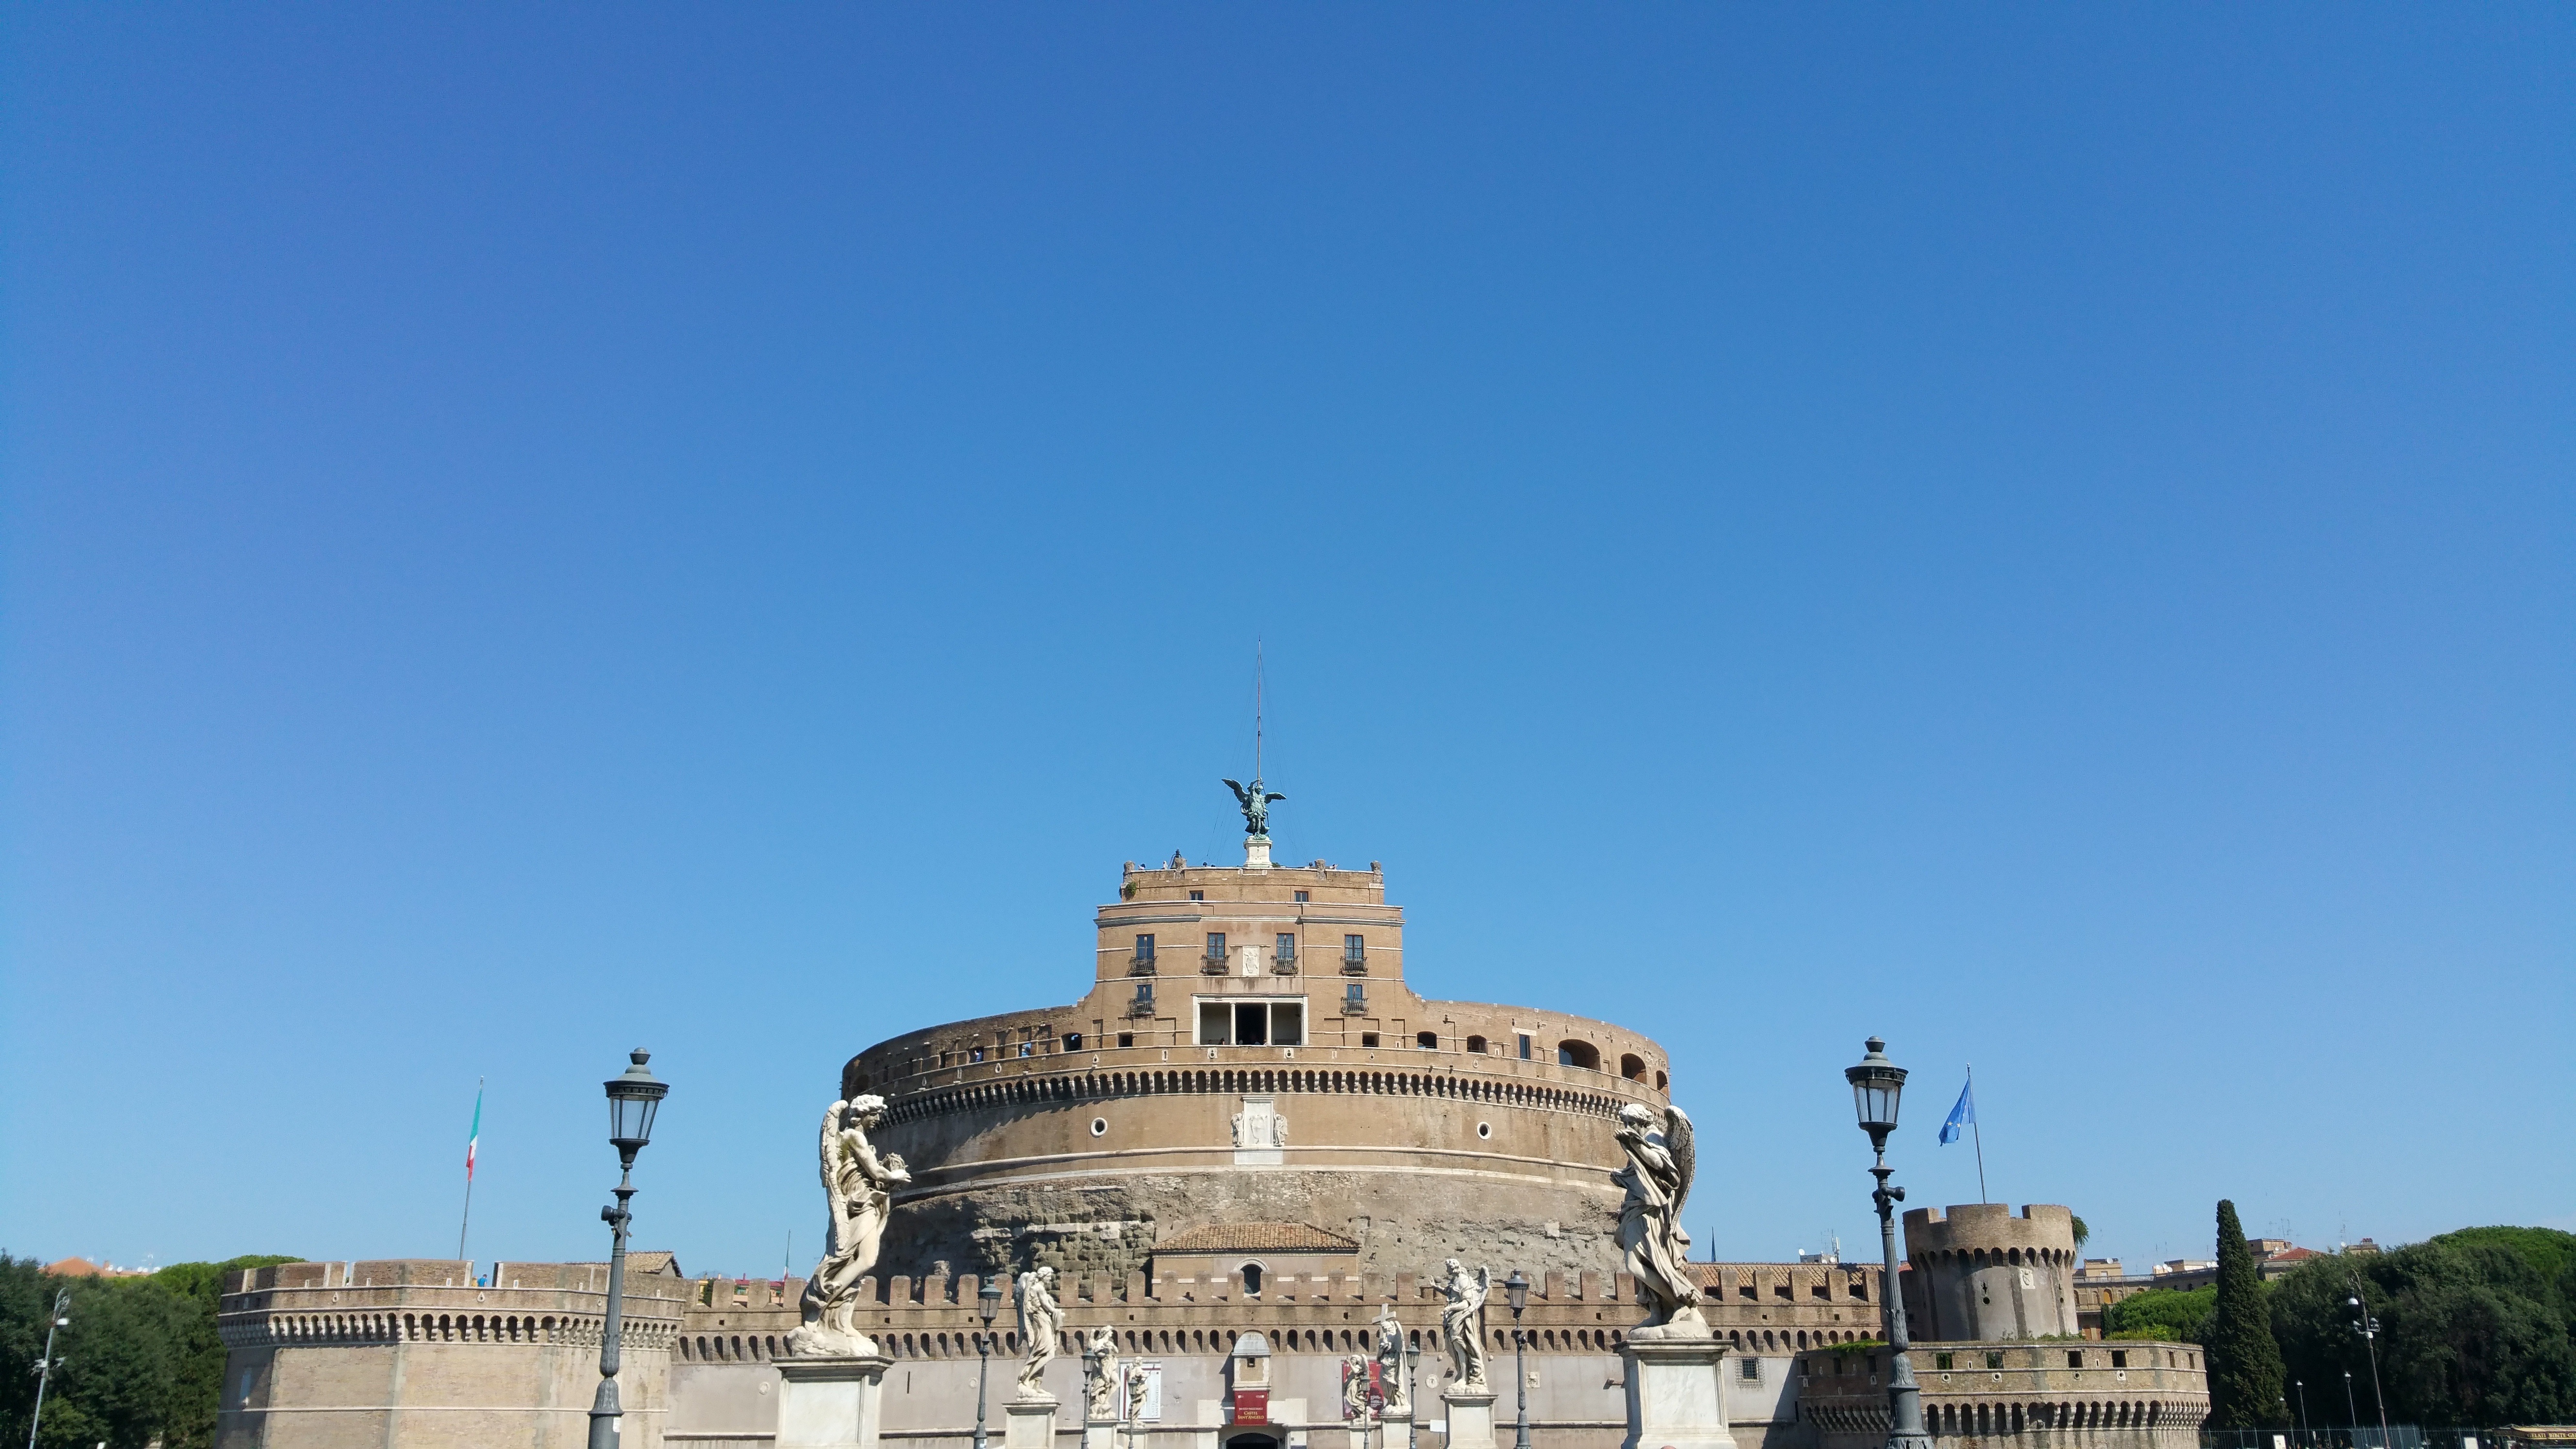
palace, monument, castle, landmark, fortress, rome, tiber, historic site, hadrian, sant angelo